Sunset Park (Brooklyn park)

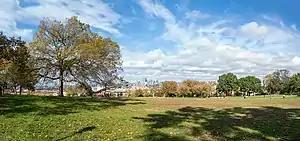
Looking northwest from Sunset Park, with Manhattan in the background

Sunset Park originally consisted of four blocks of land, from Fifth to Seventh Avenues between 41st and 43rd Streets. The city of Brooklyn acquired the land on May 15, 1891, as part of its plan to build several parks citywide, including Winthrop, Bedford and Bushwick parks. The previous landowner was Patrick H. Flynn, a contractor who, according to the "Brooklyn Daily Eagle", "sold the park department the site for the proposed Sunset Park in the Eighth Ward without consulting the owners. Then he went around and bought up the property at a low figure and is said to have made a good thing out of it." The "Eagle" itself praised the site as having "one of the finest views in the city". A "New York Times" reporter, writing in 1894, praised the "magnificent views of earth and sky and water" that could be experienced from the high point of Sunset Park, some above sea level.